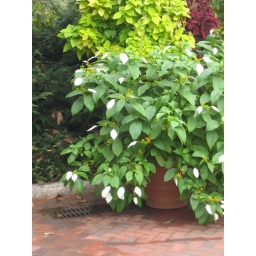
dobhi plant seen in enid haupt garden at smithsonian castle